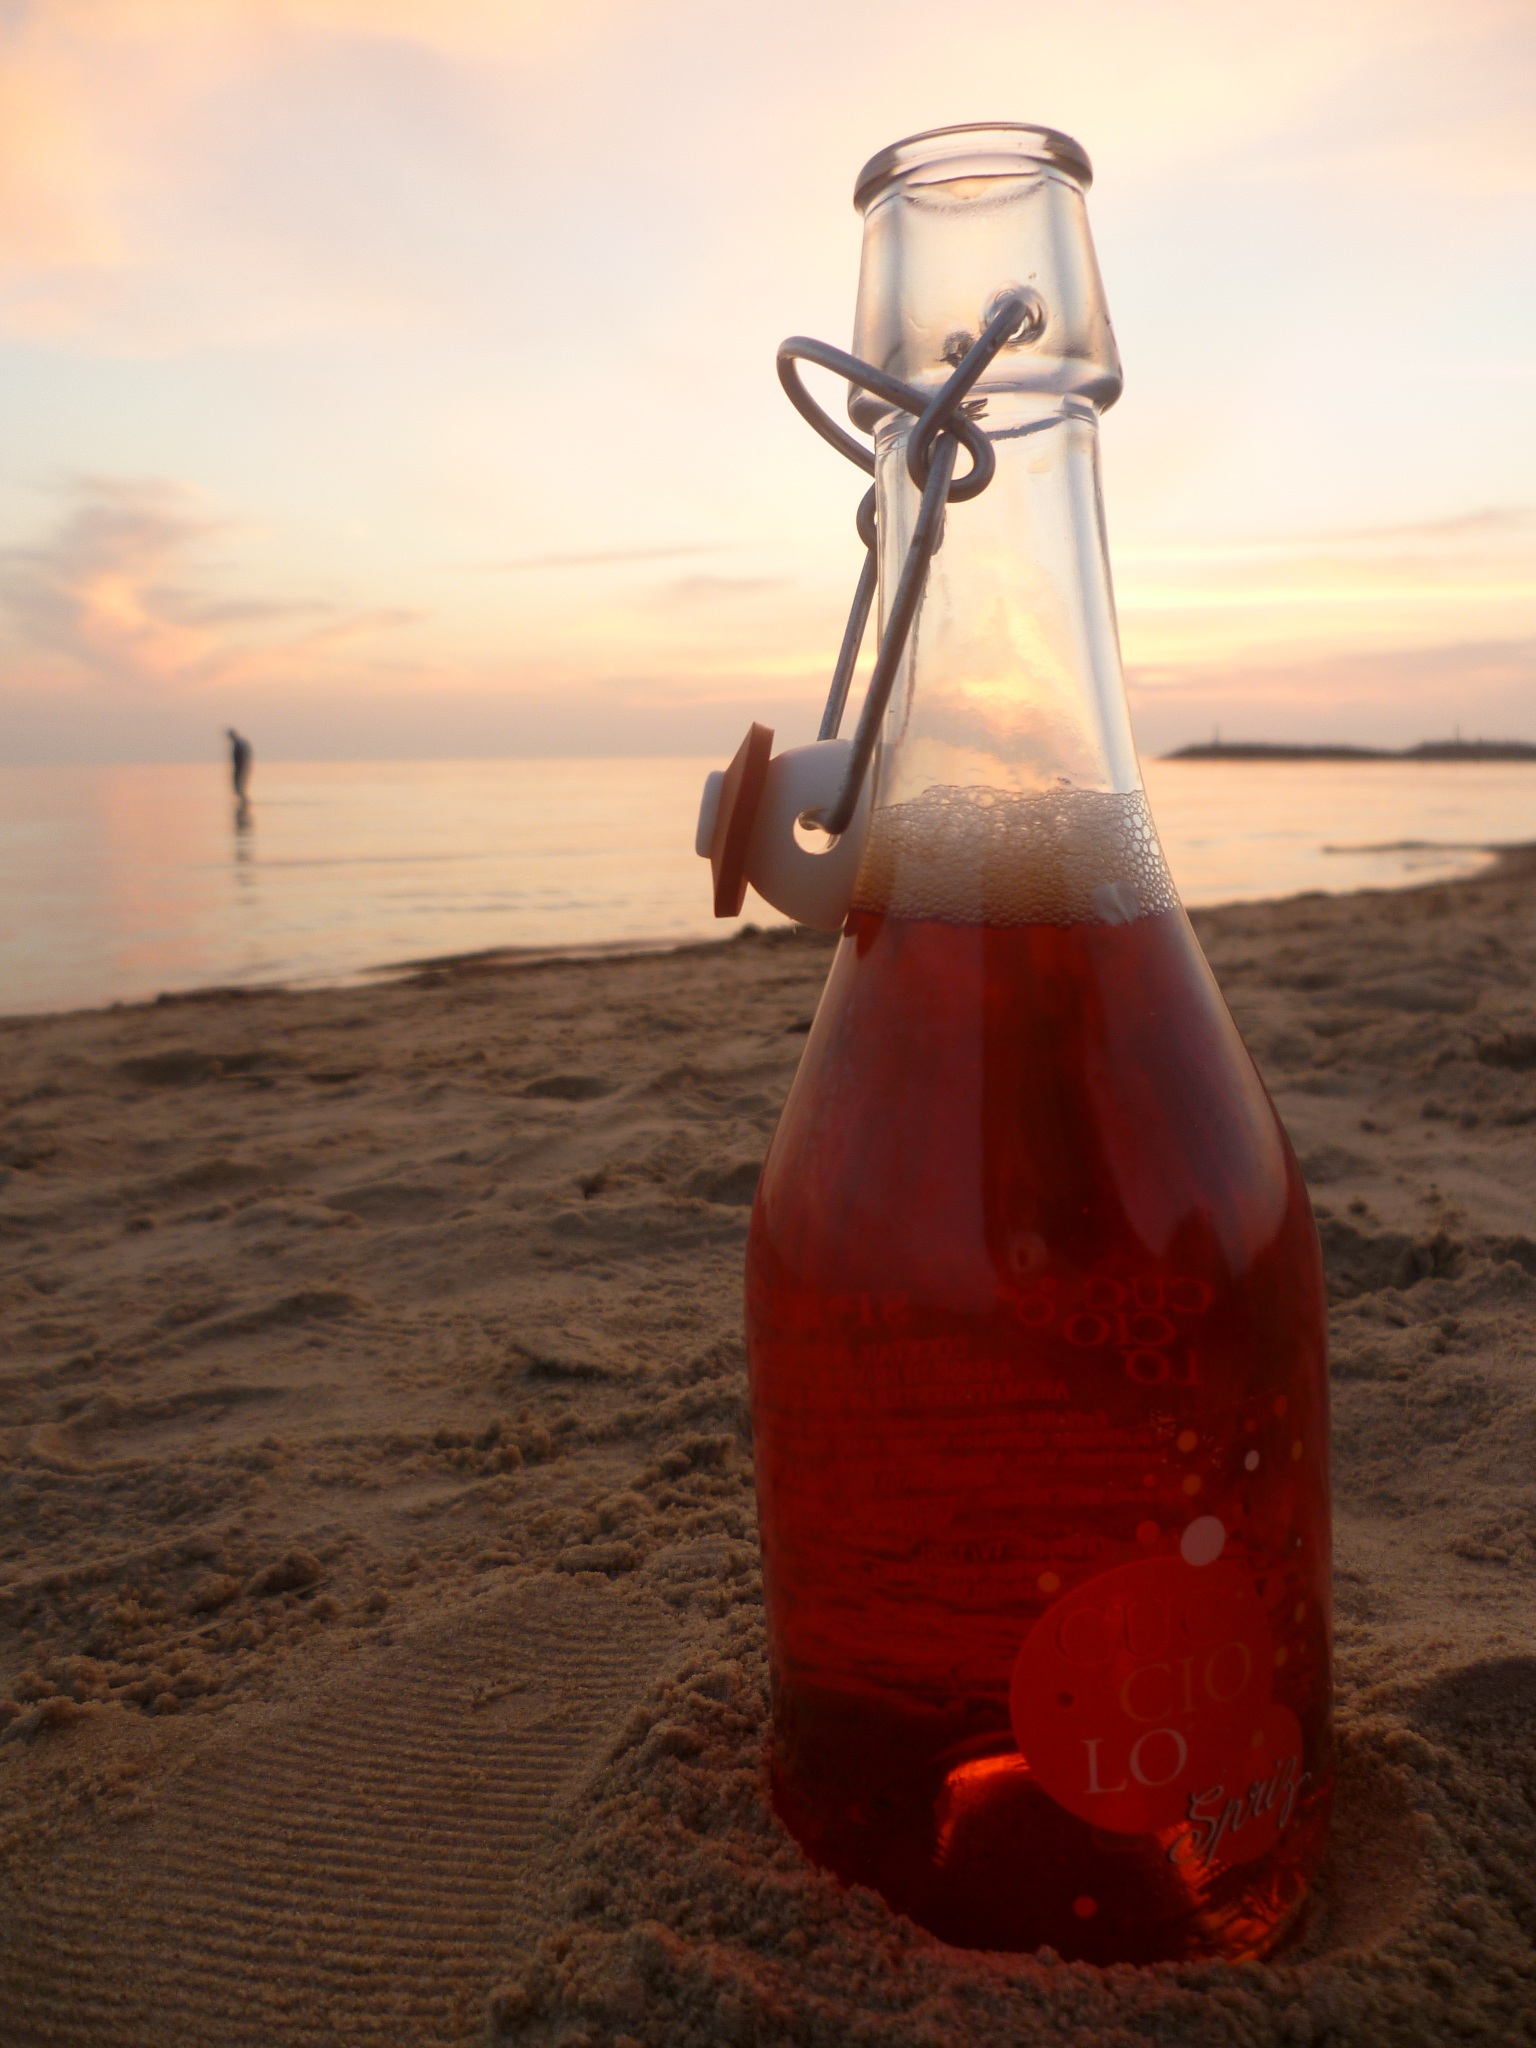
beach, sea, sand, wine, evening, red, holiday, drink, bottle, thirst quencher, alcoholic beverage, distilled beverage, drinkware